2nd Assault Amphibian Battalion

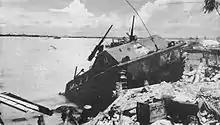
LVT-1 put out of action by enemy fire on Beach RED 1, Tarawa

Land the surface assault element of the landing force and their equipment in a single lift from assault shipping during amphibious operations to inland objectives; to conduct mechanized operations and related combat support in subsequent operations ashore.